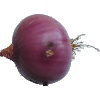
Label: Onion Red Peeled 1